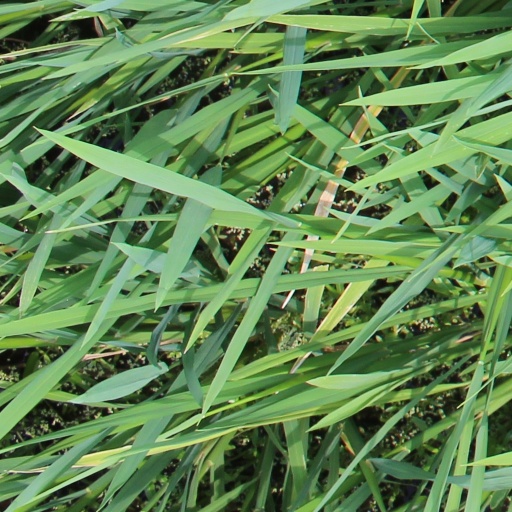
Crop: rice